Faith in the Future (TV series)

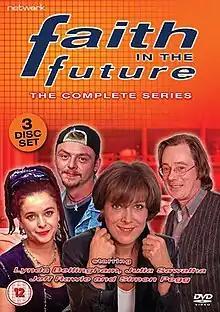

Faith in the Future is a British comedy television show running from 17 November 1995 to 27 February 1998. A sequel to the show "Second Thoughts", it aired on ITV for 22 episodes.